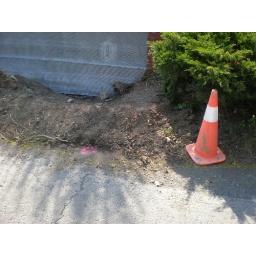
pin in carversville road close to corner of wall